History of Portugal

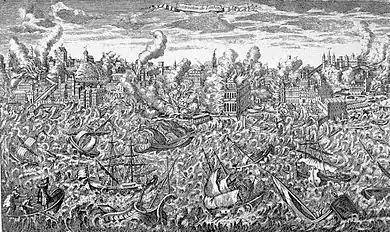
This 1755 copper engraving shows the ruins of Lisbon in flames and a tsunami overwhelming the ships in the harbor.

One of the claimants to the throne, António, Prior of Crato, a bastard son of Infante Louis, Duke of Beja, and only grandson through the male line of king Manuel I of Portugal, lacked support from the clergy and most of the nobility, but was acclaimed as king in Santarém and in some other towns in June 1580.